John Rollo

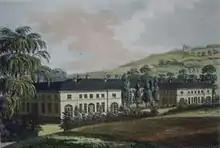
Royal Artillery Hospital, engraving inscribed to John Rollo

Rollo was frequently consulted about cases of diabetes, and in treatment had some success with the use of a nitrogenous diet. He died at Woolwich on 23 December 1809, and was buried at Plumstead in Greenwich.